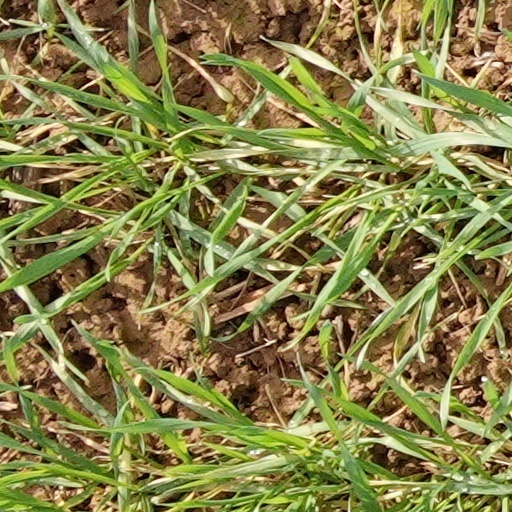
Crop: wheat